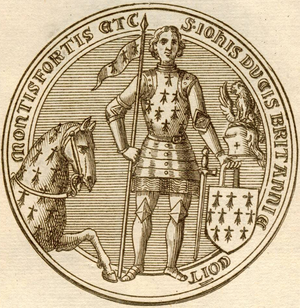
Jean IV de Bretagne aussi connu sous le nom de Jean III de Montfort, Jean le Conquéreur ou encore celui de Jean le Vaillant est né le 12 avril 1339 et mort le 1ᵉʳ novembre 1399 à Nantes. Il est le premier enfant de Jean de Montfort et de Jeanne de Flandre. À la mort de son père en 1345, en pleine guerre de succession, il devient comte de Richmond et de Montfort ainsi que duc de Bretagne en compétition avec Charles de Blois jusqu'en 1364. À la suite de la victoire finale du parti anglo-breton sur le parti blésiste en 1364 lors de la bataille d'Auray, il est reconnu par le traité de Guérande signé le 12 avril 1365 comme seul duc de Bretagne.
Ceci est une liste des rois et ducs de Bretagne qui régnèrent sur la Bretagne jusqu'en 1547, à l'exception de trois périodes : les guerres de succession entre la maison de Vannes et celle de Rennes, de 874 à 890 ; l'invasion normande de la Bretagne au cours de la première partie du Xᵉ siècle ; et la guerre de Succession de Bretagne de 1341 à 1365.
Les remparts de Vannes sont les fortifications érigées entre les IIIᵉ et XVIIᵉ siècles pour protéger la ville de Vannes dans le département du Morbihan en France. Fondée par les Romains à la fin du Iᵉʳ siècle av. J.-C. sous le règne d’Auguste, la civitas Venetorum se voit contrainte de se protéger derrière un castrum à la fin du IIIᵉ siècle, alors même qu'une crise majeure secoue l’empire romain. Cette première enceinte demeure la seule protection de la cité pendant plus d’un millénaire. C’est à l’époque du duc Jean IV, à la fin du XIVᵉ siècle, que l’enceinte de la ville est réédifiée et étendue vers le sud pour protéger les nouveaux quartiers. Le duc veut faire de Vannes non seulement un lieu de résidence mais également une place forte sur laquelle il peut s’appuyer en cas de conflit. La superficie de la ville intra-muros est doublée et le duc adjoint à la nouvelle enceinte sa forteresse de l’Hermine.
Le Croisic est une commune de l'ouest de la France, située dans le département de la Loire-Atlantique en région Pays de la Loire. Localisée sur une île granitique qui reste séparée de celle de Batz-sur-Mer et du continent jusqu'au IXᵉ siècle, elle fait à présent partie de la côte sauvage de la presqu'île guérandaise. À l'exception de l'isthme étroit qui le rattache à Batz-sur-Mer au sud-est, le territoire de la commune est entouré d'eau, alternant plages et falaises exposées à l'océan Atlantique et un port protégé par la jetée du Tréhic et ouvert sur le traict.
Le gallo ou la langue gallèse est la langue d'oïl de la Haute-Bretagne. Il est traditionnellement parlé en Ille-et-Vilaine, dans la Loire-Atlantique et dans l'est du Morbihan et des Côtes-d'Armor, derrière une frontière linguistique allant de Plouha à Guérande. La limite orientale du gallo est moins claire, car il existe un continuum avec les langues d'oïl voisines, voire donc des isolats de langues bretonnes celtiques. Certains linguistes considèrent par exemple que le gallo s'étend dans des régions contiguës à la Bretagne historique, en particulier dans l'aire plus vaste du Massif armoricain.